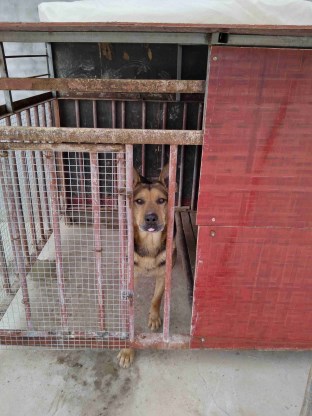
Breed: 2594-n000109-Border_collie